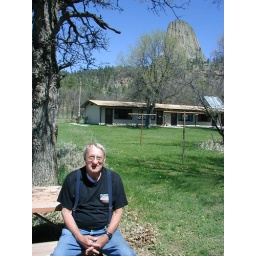
The building in the background houses the park's seasonal staff.